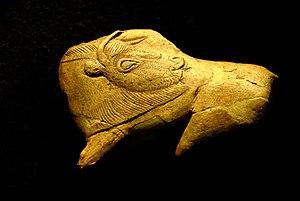
Cet article recense les monuments historiques français classés en 1956.
Cet article recense les monuments historiques de l'arrondissement de Sarlat-la-Canéda, dans le département de la Dordogne, en France.
L'abri de la Madeleine est un abri sous roche situé dans la commune de Tursac en Dordogne, dans la vallée de la Vézère, qui est principalement connu en tant que gisement archéologique paléolithique.